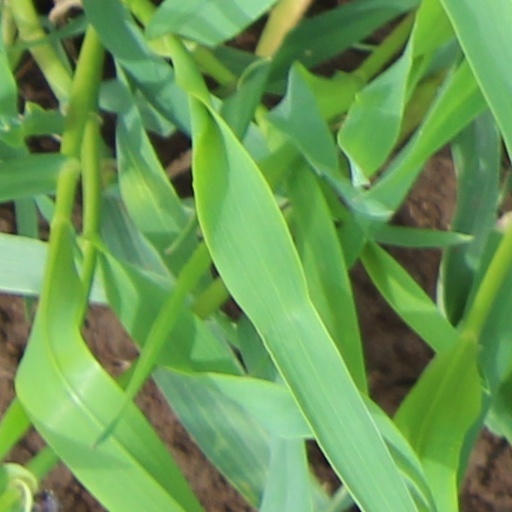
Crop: wheat